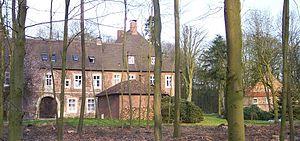
La maison de Croÿ ou de Croy est une ancienne et illustre famille de la noblesse européenne, originaire de Picardie.